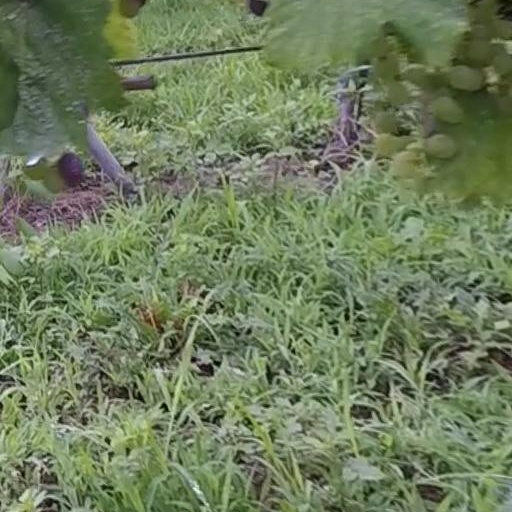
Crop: grape